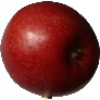
Label: braeburn_apple